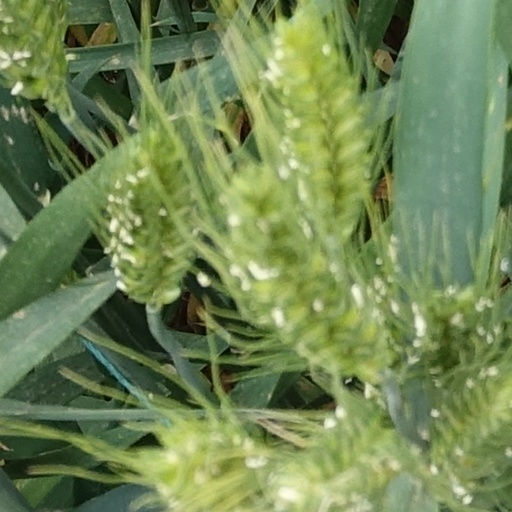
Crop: wheat